Shangdi

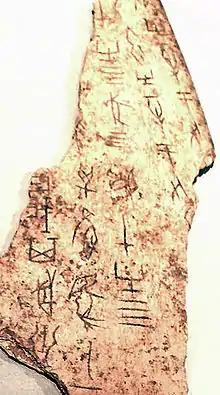
Oracle bone script, the earliest known form of Chinese.

The earliest references to Shangdi are found in oracle bone inscriptions of the Shang dynasty in the 2nd millennium BC, although the later work "Classic of History" claims yearly sacrifices were made to him by Emperor Shun, even before the Xia dynasty.